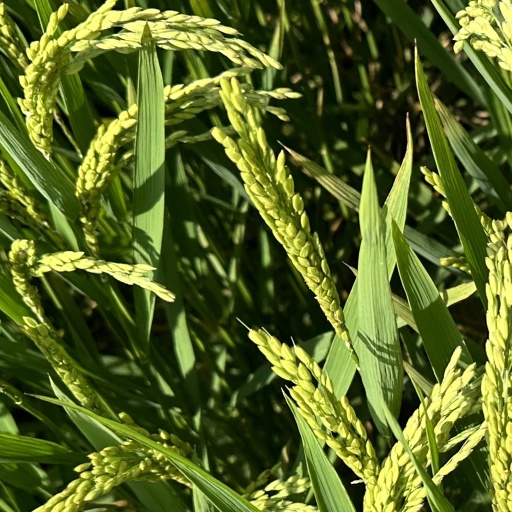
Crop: rice